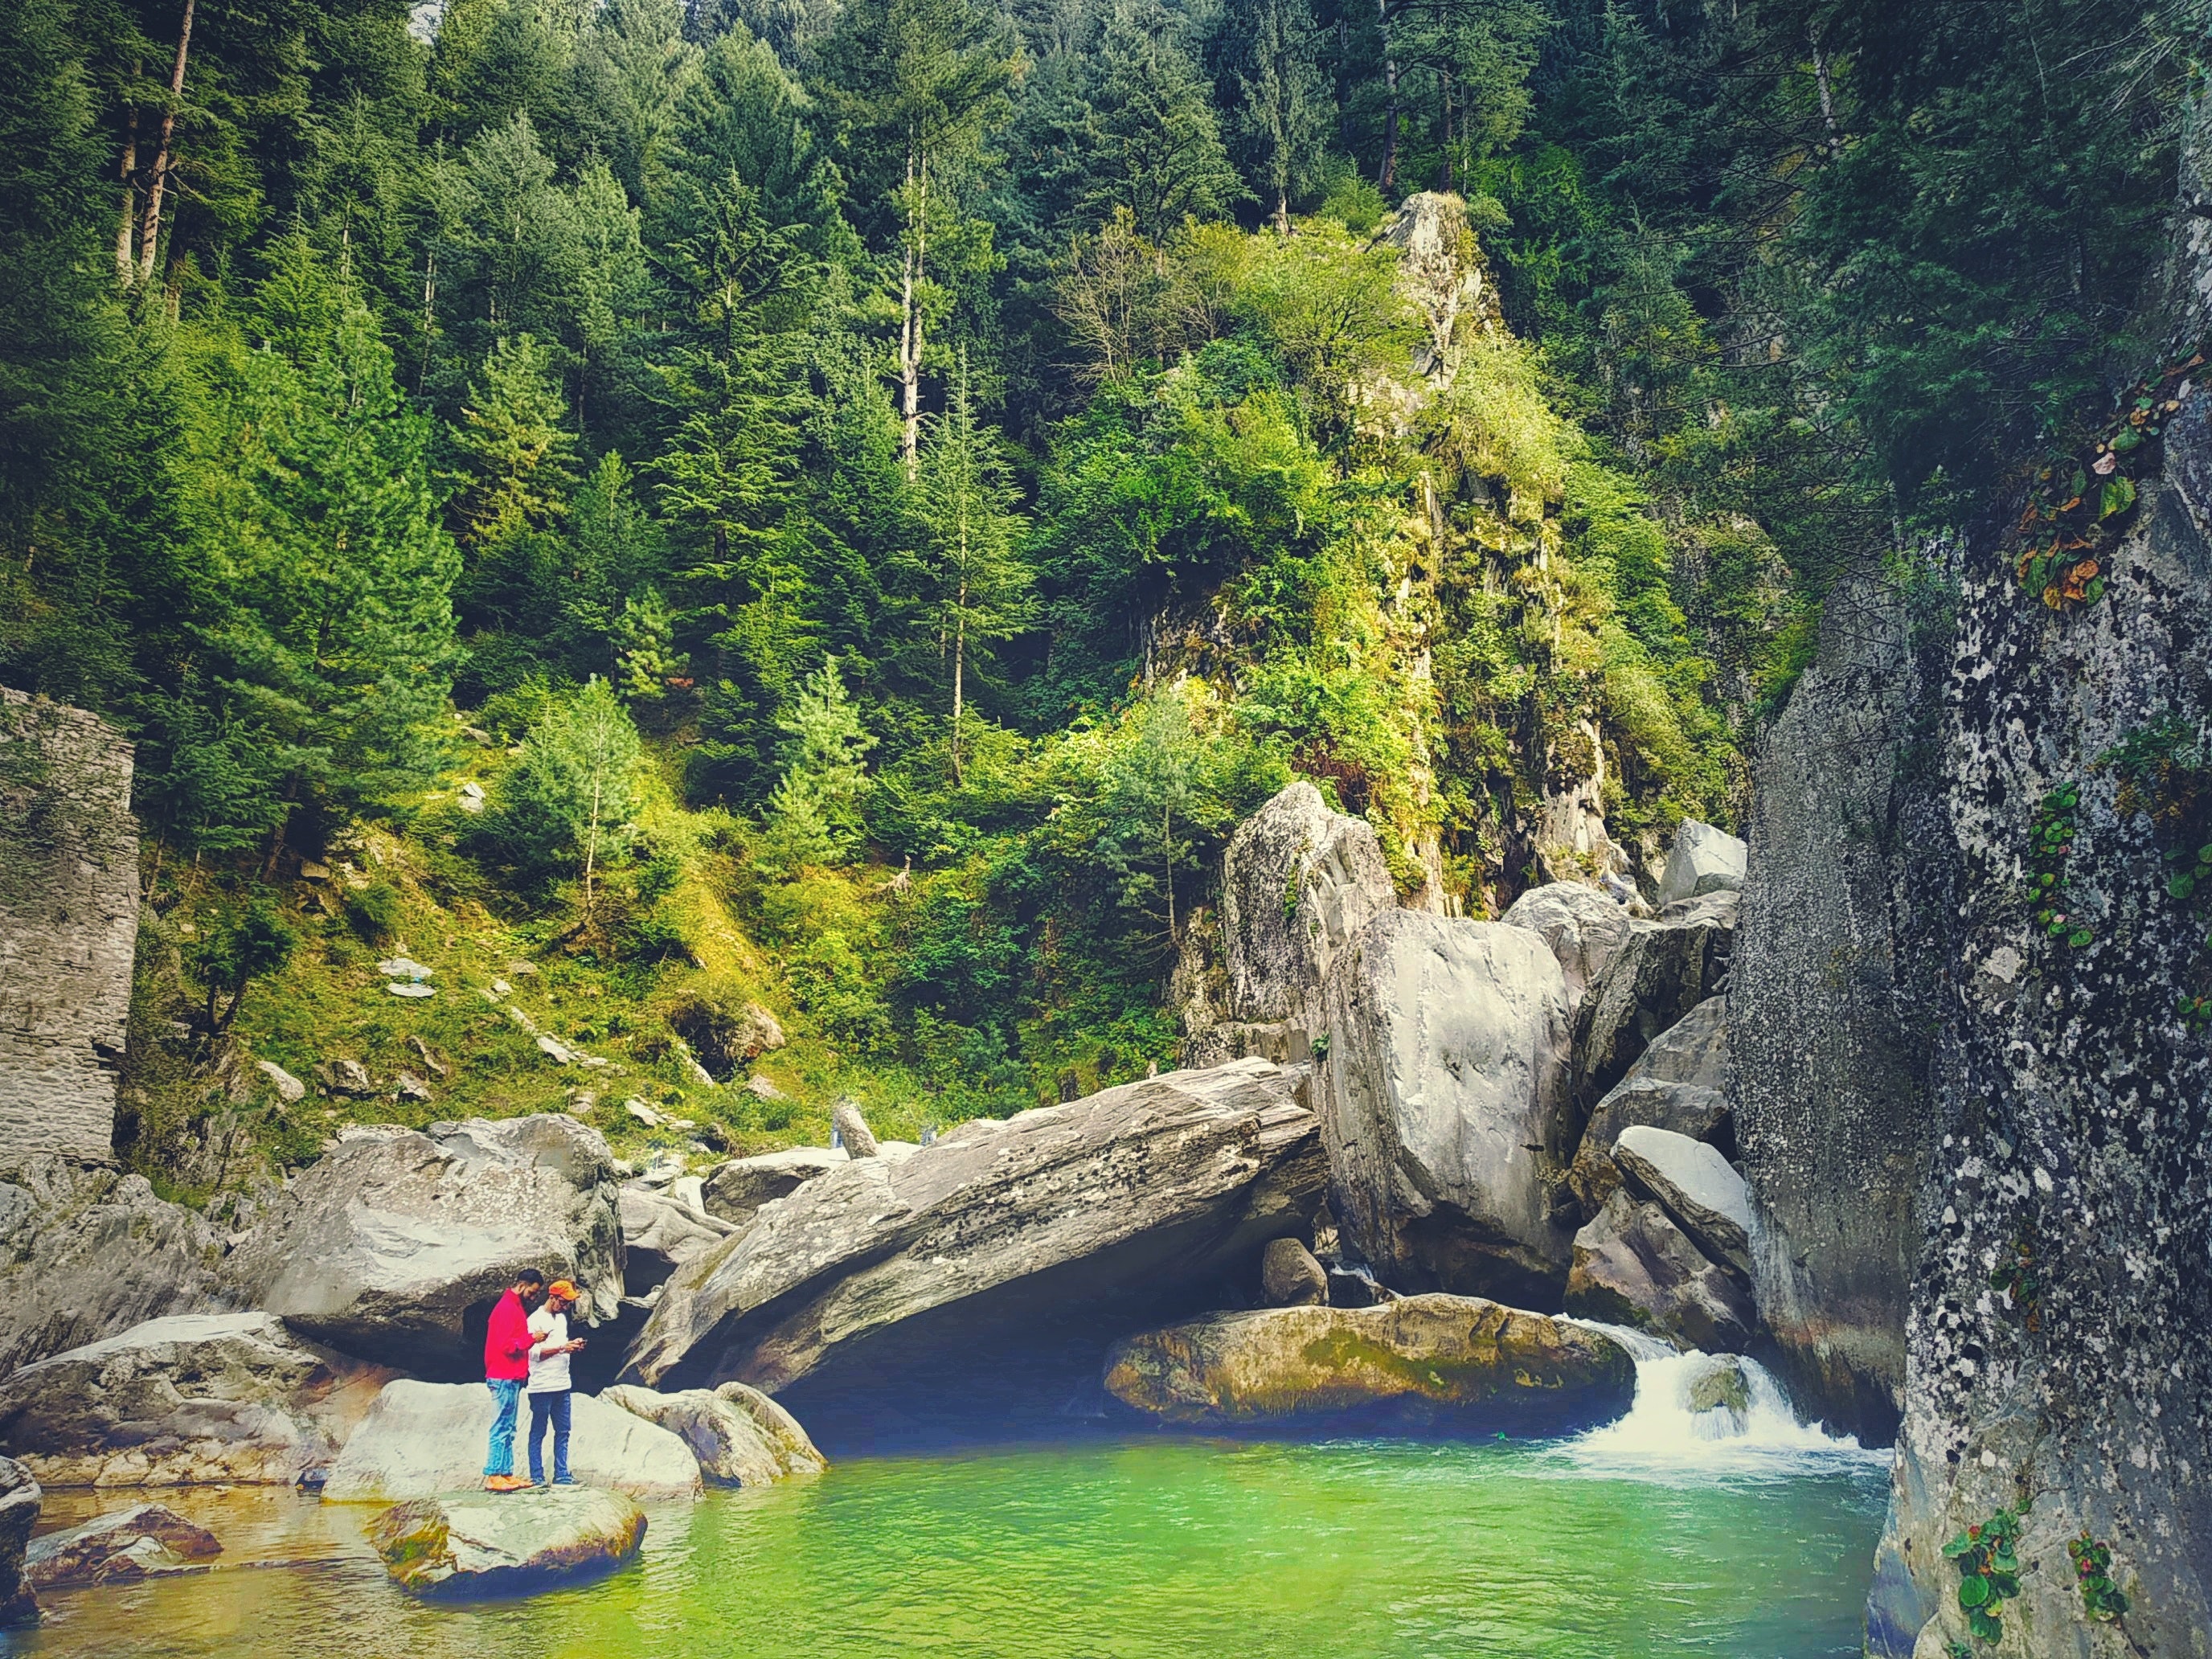
body of water, nature, water, water resources, natural landscape, nature reserve, watercourse, wilderness, river, rock, formation, tree, national park, tourism, landscape, forest, state park, bank, mountain river, plant, outcrop, valdivian temperate rain forest, stream, lake, old growth forest, hill station, adventure, coastal and oceanic landforms, rainforest, bay, mountain, vacation, ravine, inlet, cliff, vehicle, terrain, jungle, klippe, coast